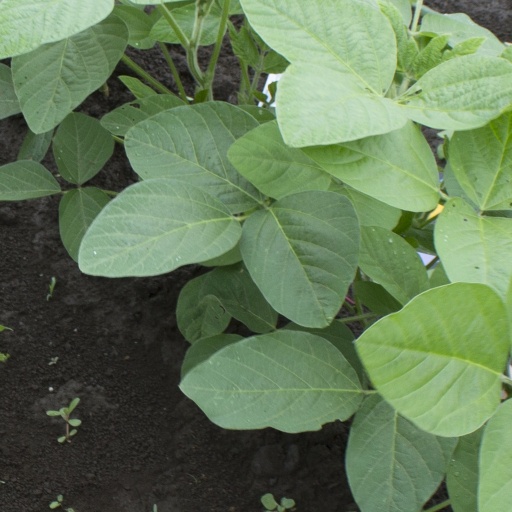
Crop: soybean